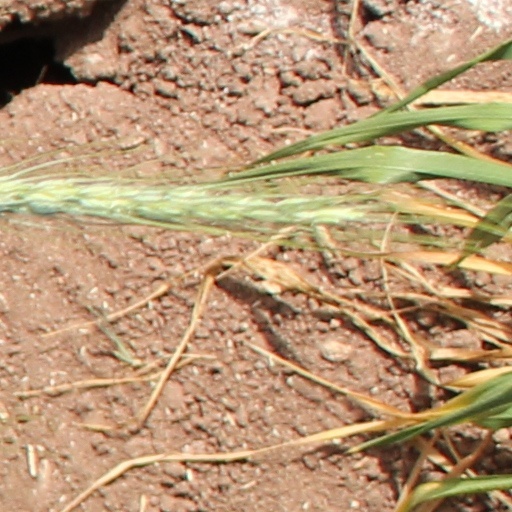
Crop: wheat